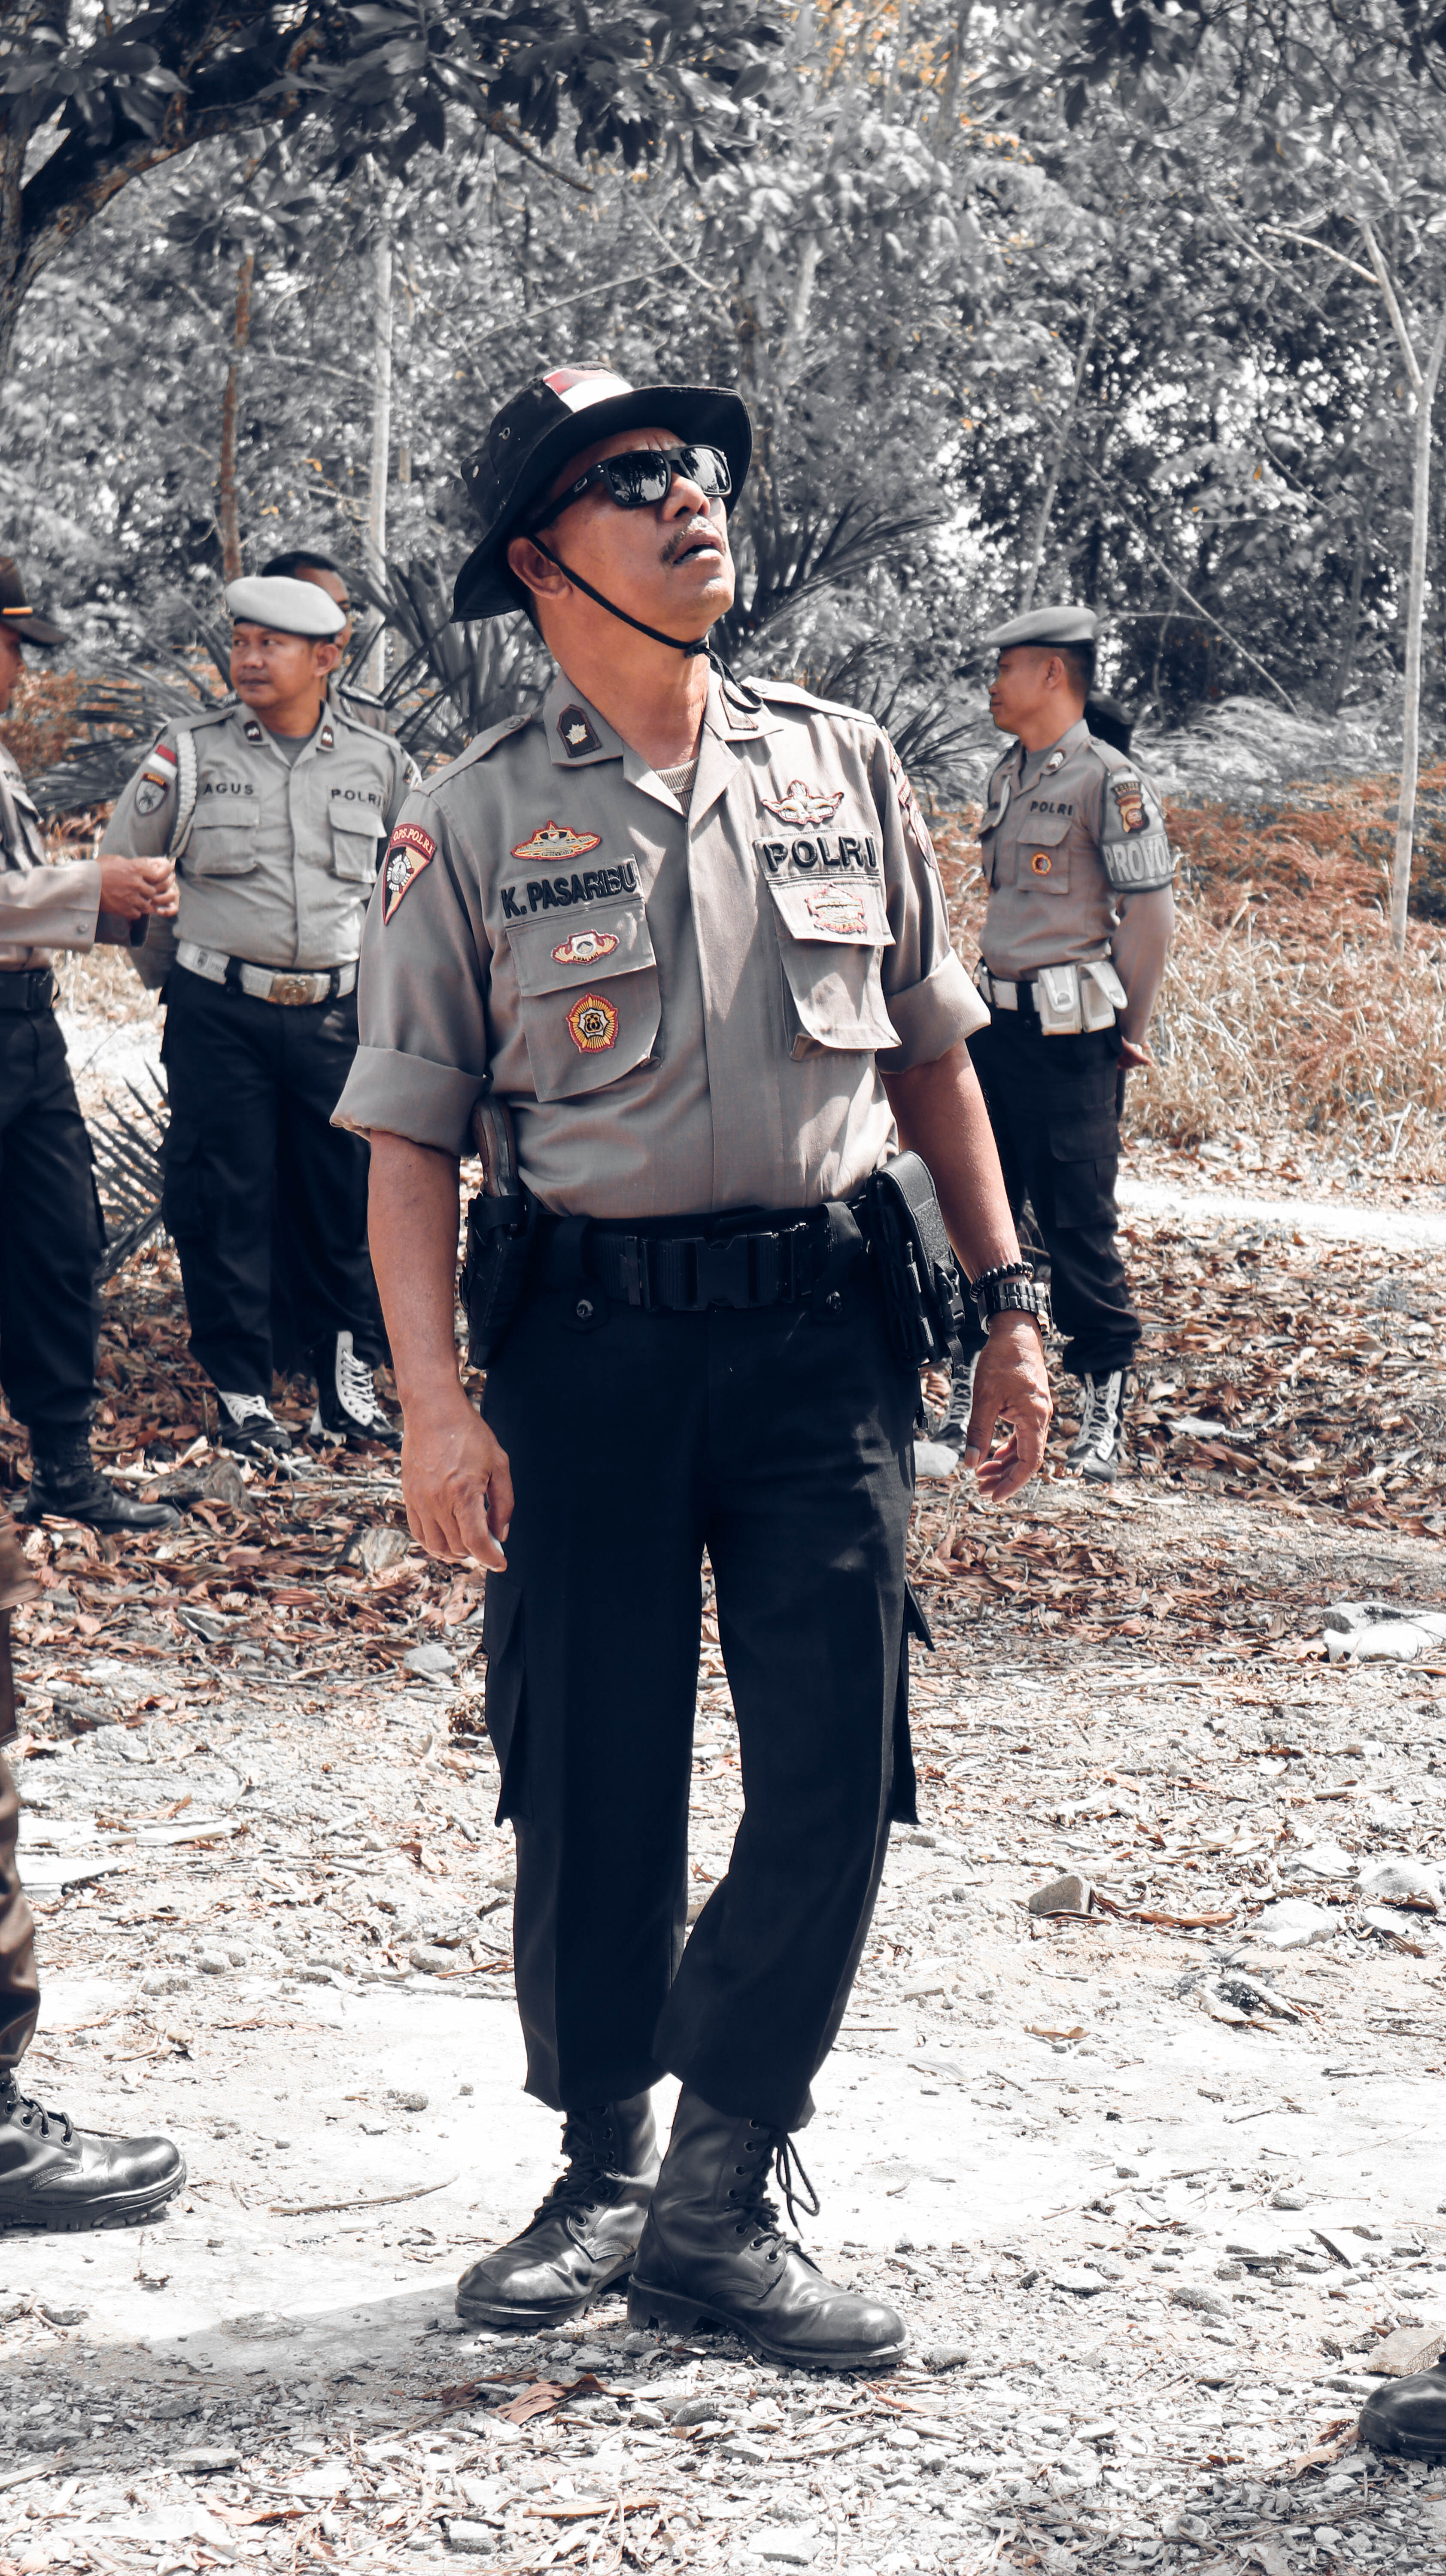
police, jungle, photography, human, people, military uniform, uniform, soldier, military, army, Non commissioned officer, infantry